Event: Nepal Earthquake
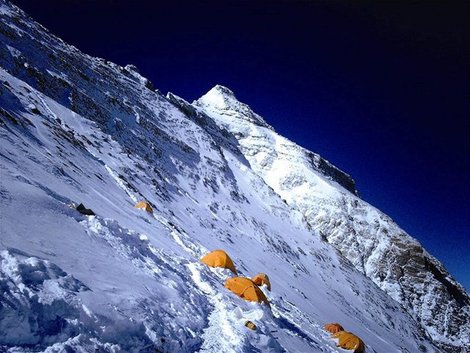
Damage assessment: damage